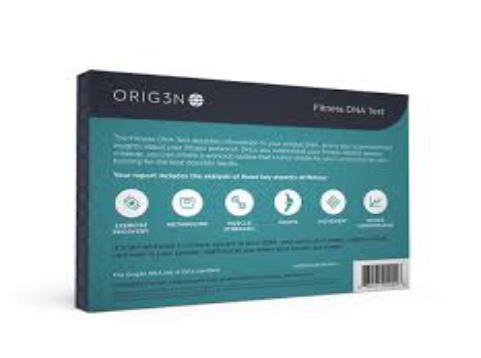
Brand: Athletic DNA
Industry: Clothes